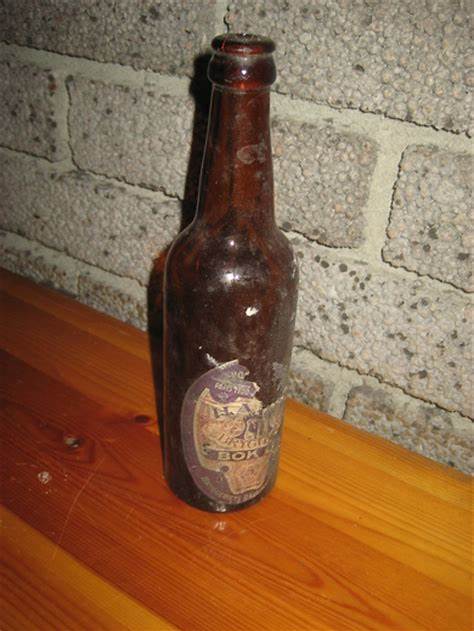
Label: glass